Asetek

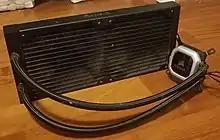
The Corsair H115i liquid cooler uses the Asetek 6 gen pump

First revealed at Computex by Corsair in 2017 and released in 2018 by Corsair with the release of the H150i and the H115i. As of yet Asus, Corsair and Gigabyte have released gen 6 Asetek pumps. Gen 6 pumps go back to the side-mounted inlet and outlet like gen 4 pumps. They also have a smaller cold-plate, the first change to the cold-plate in years.